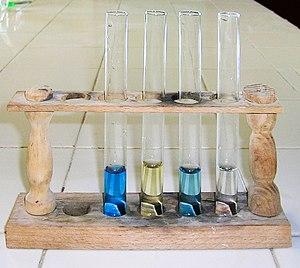
Un tube à essai, ou tube à essais, est un récipient utilisé en laboratoire, composé d'un tube cylindrique étroit, ouvert dans sa partie supérieure avec parfois un bord légèrement évasé, fermé par une base arrondie en U ou conique.